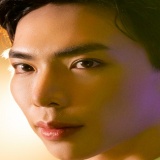
ca sĩ Erik